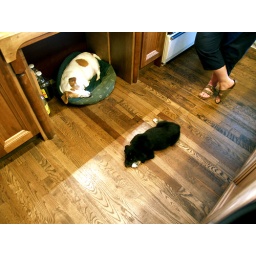
sleeping in the kitchen